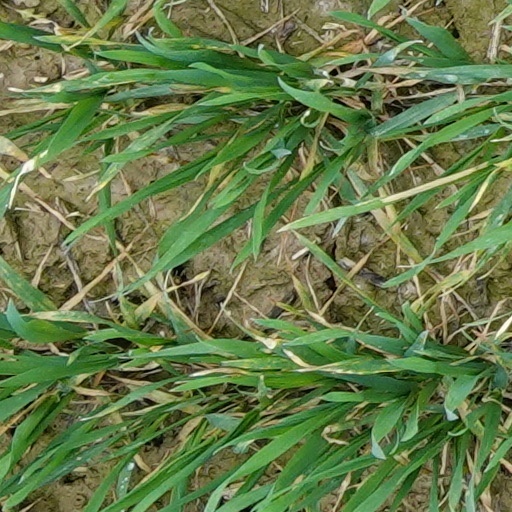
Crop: wheat